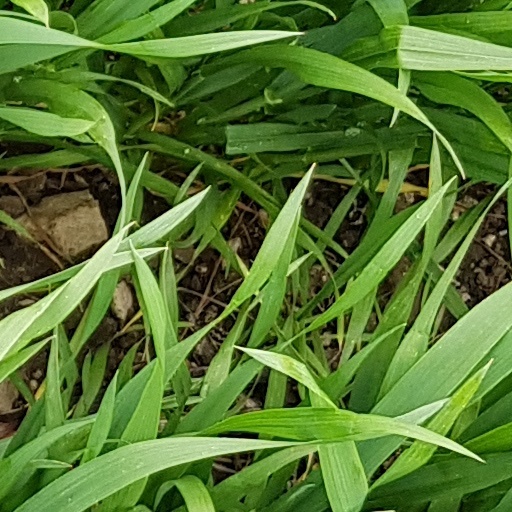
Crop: wheat